Juriaen Jacobsze

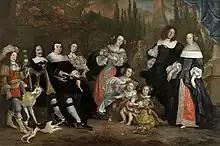
"Michiel de Ruyter and his family" by Juriaen Jacobsze, 1662

Juriaen Jacobsz, also known as Georg Albert Jacobsz (December 17, 1624, Hamburg – 1685, Leeuwarden), was a Dutch Golden Age portrait and animal painter.